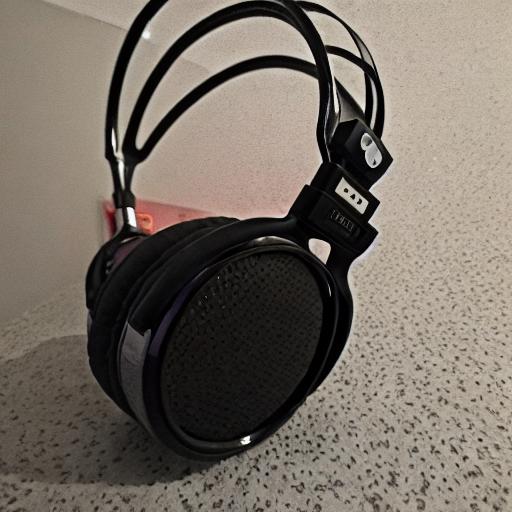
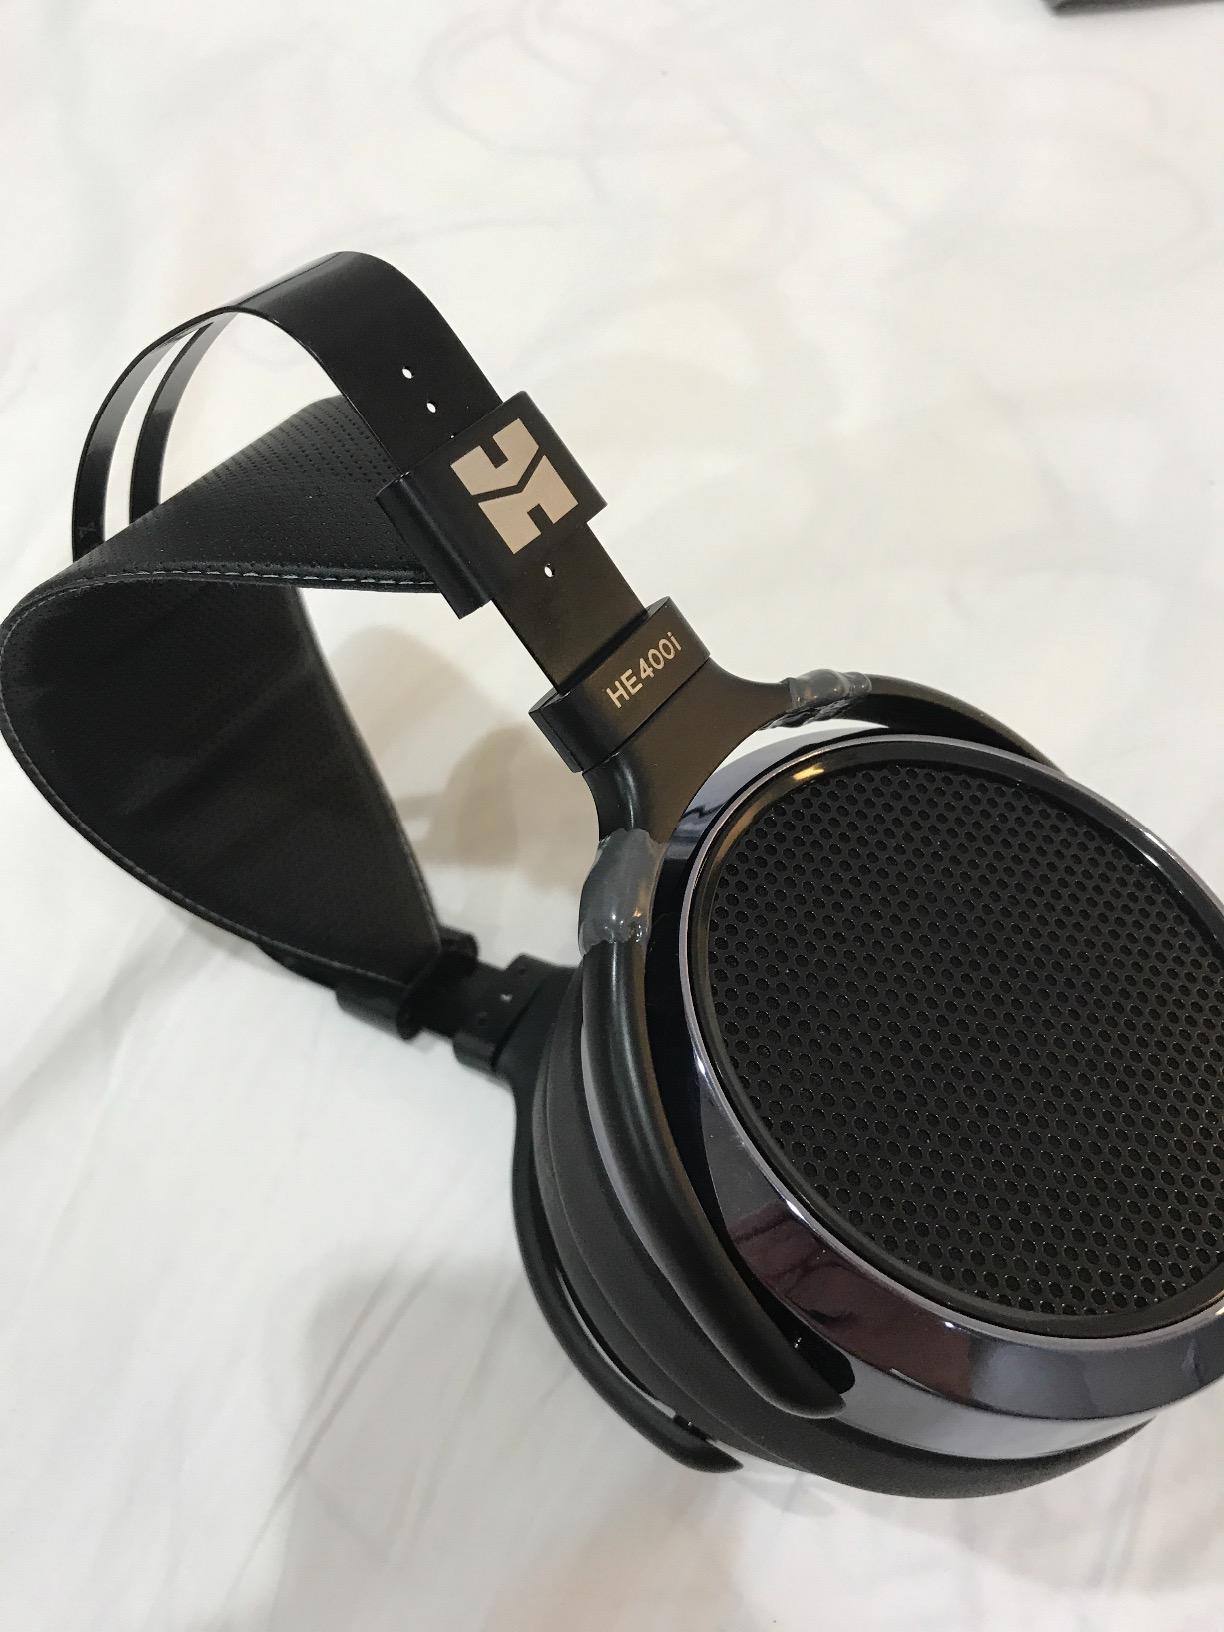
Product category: headphones
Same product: no